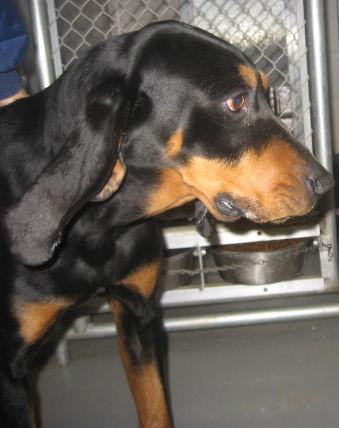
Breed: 225-n000062-black_and_tan_coonhound